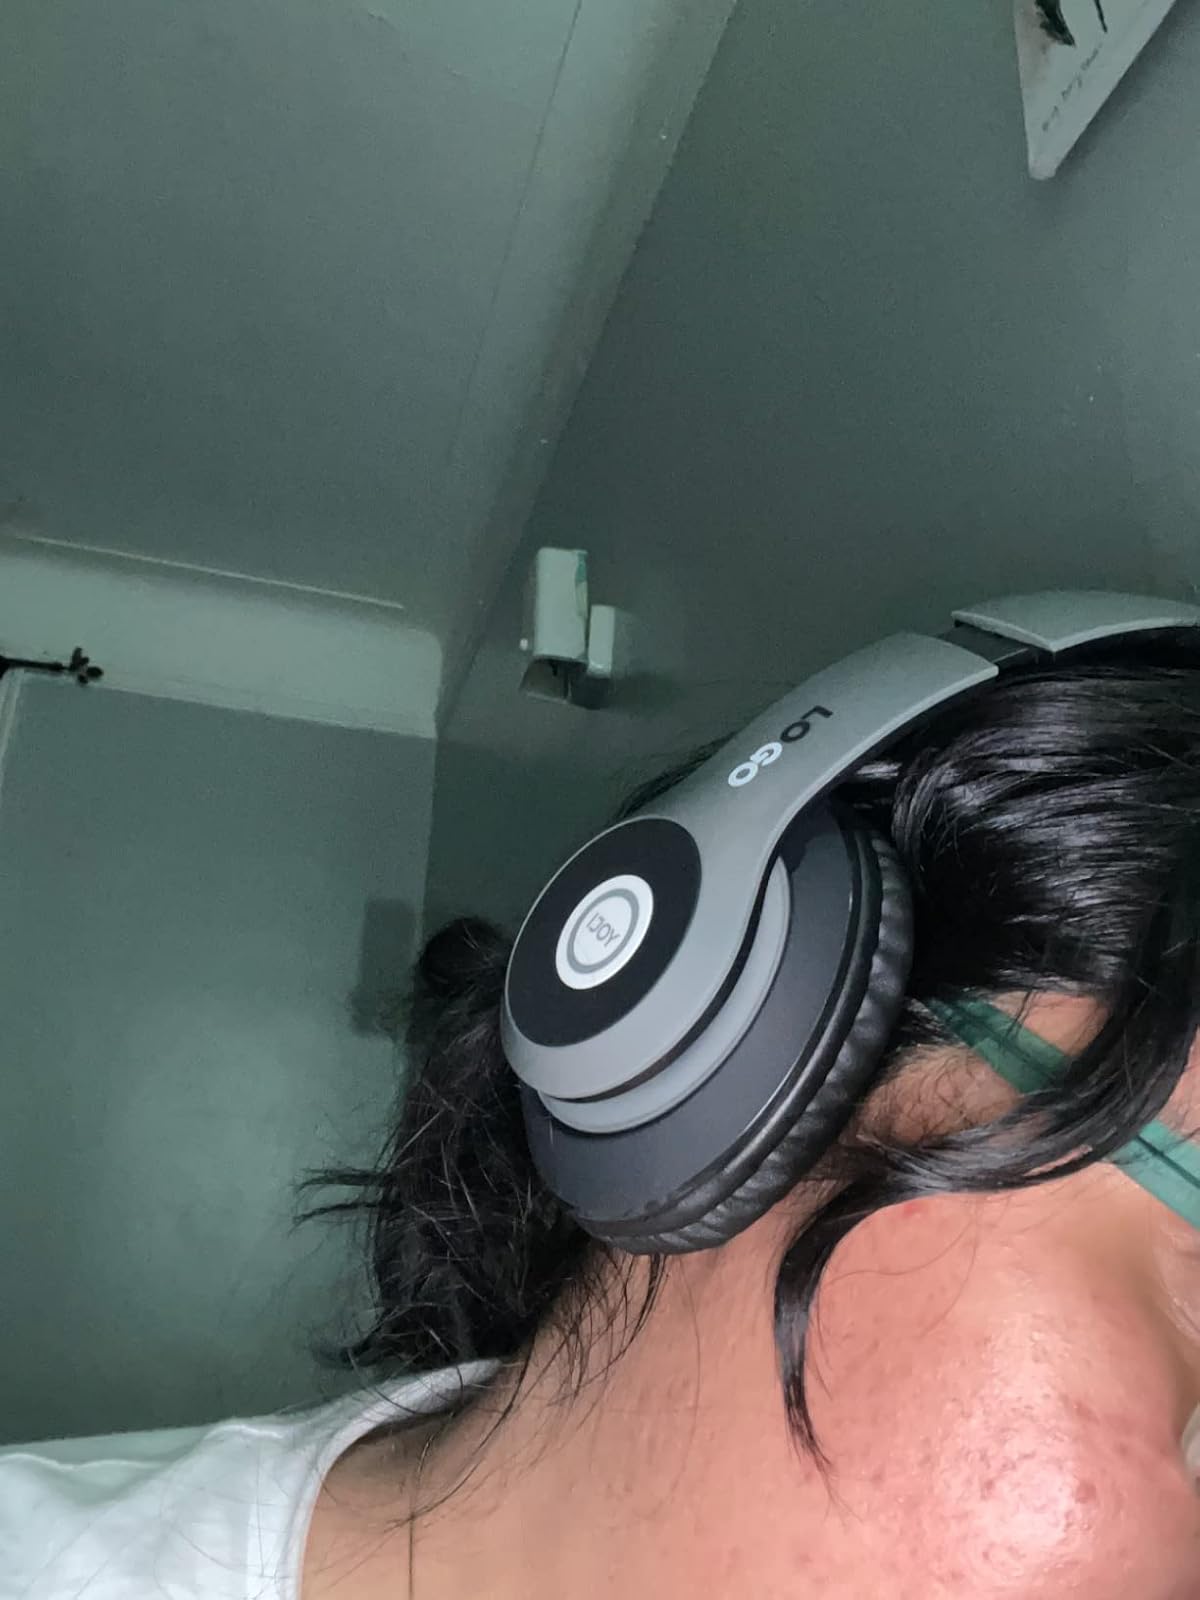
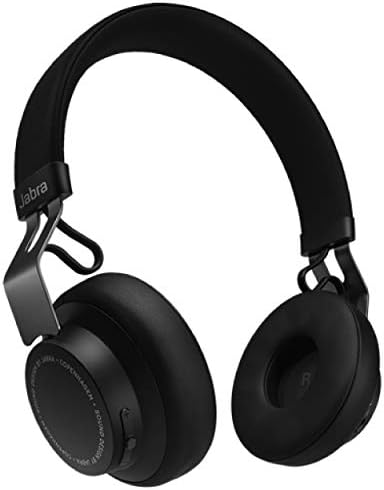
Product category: headphones
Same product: no